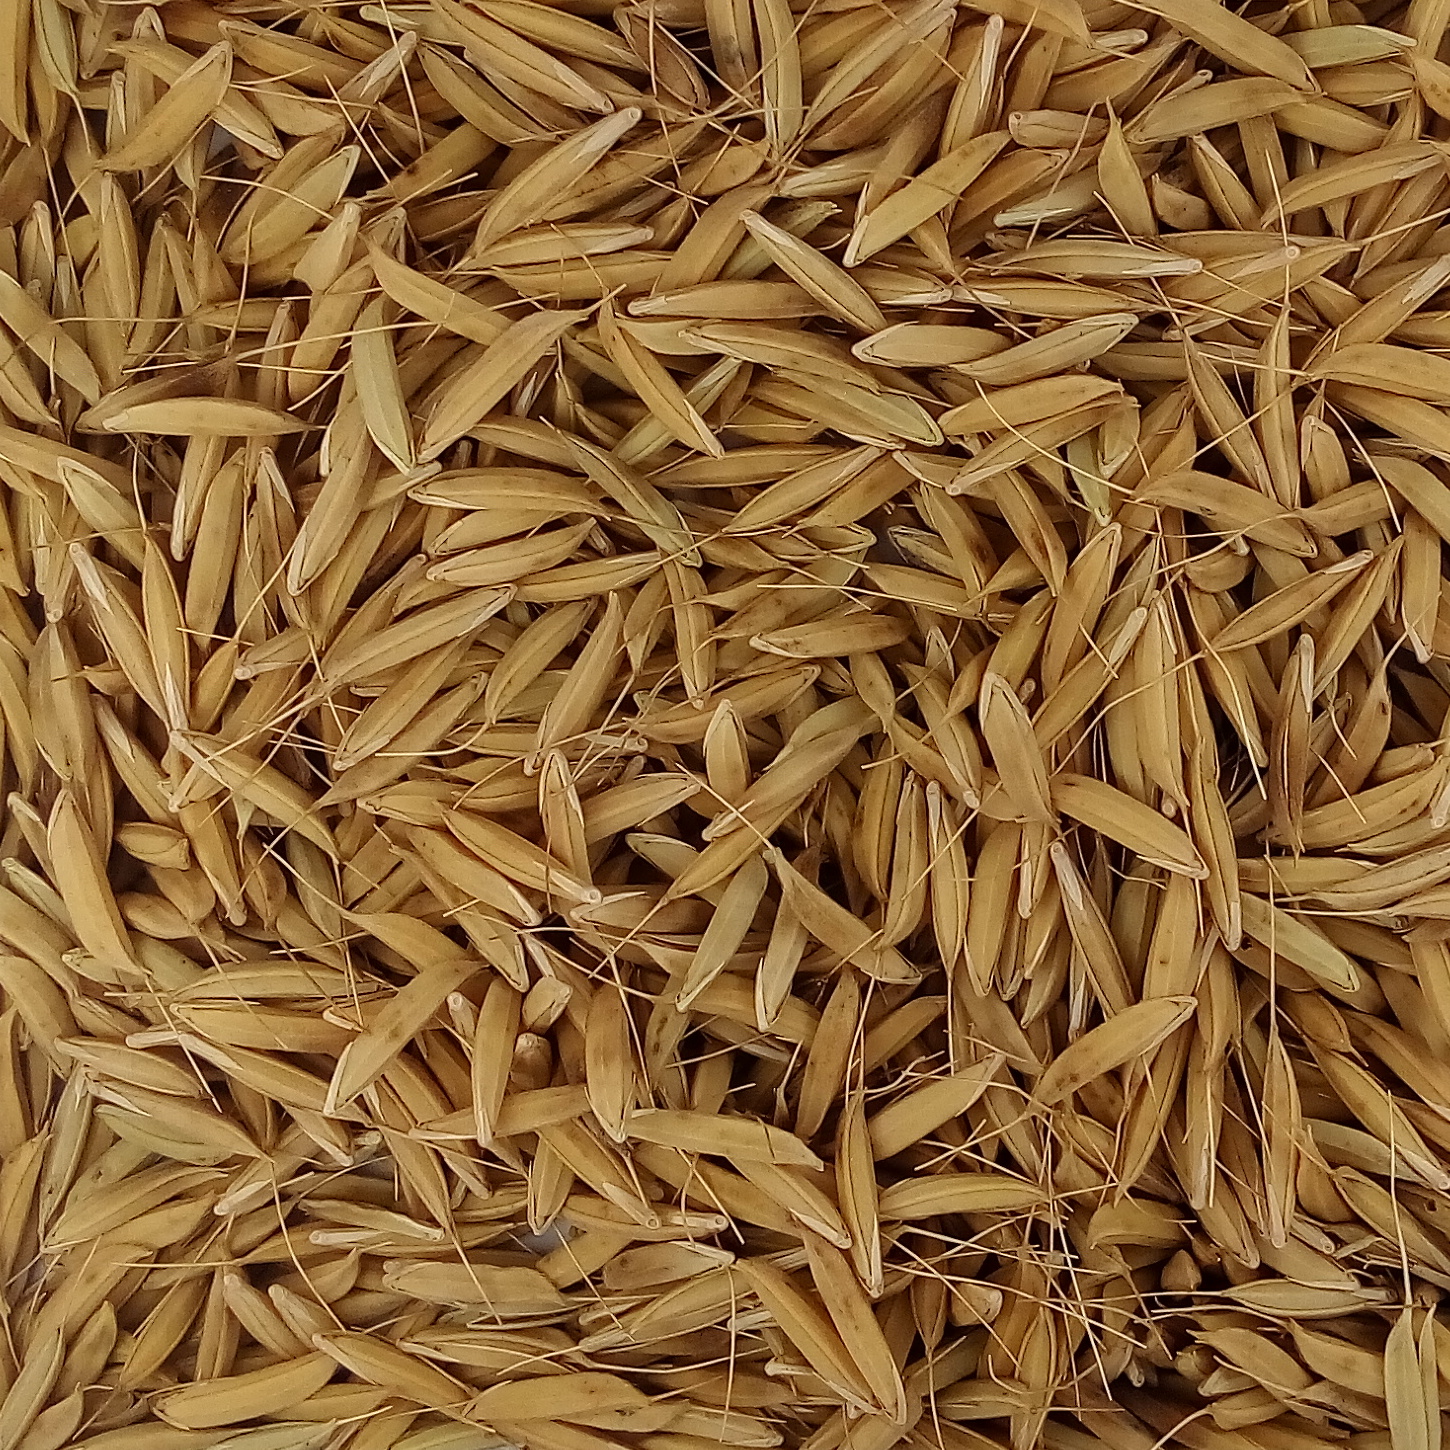
Rice seed variety: CSR_30